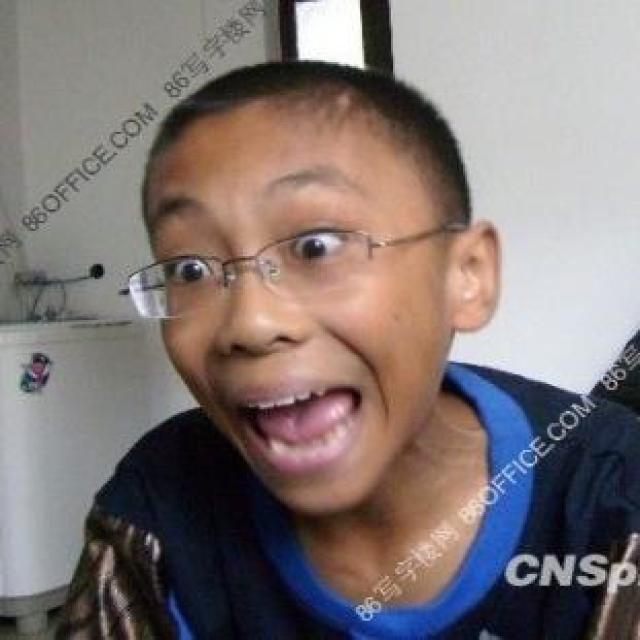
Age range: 0-12